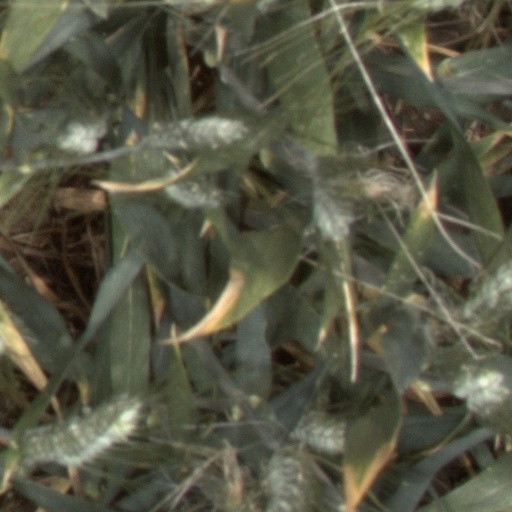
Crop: wheat